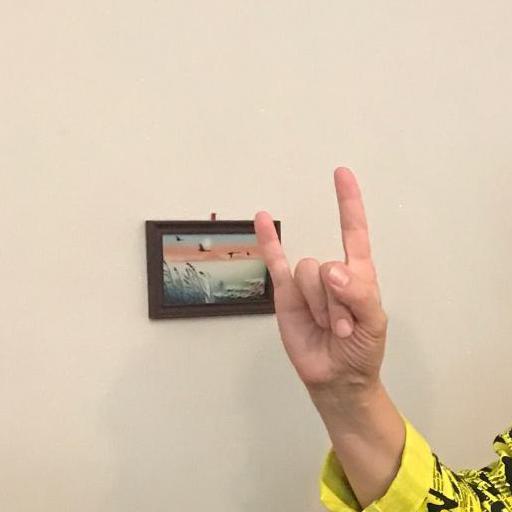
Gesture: rock